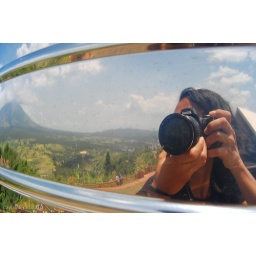
A distorted view of the ground below and the mountain coming out of the horizon from Lignon Hill.